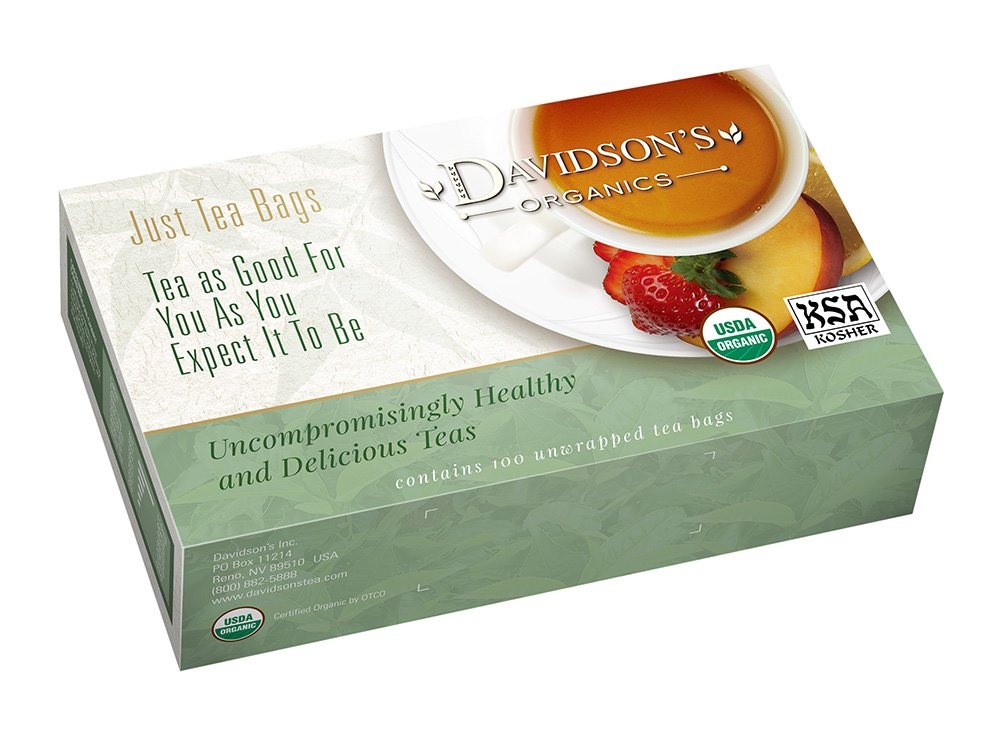
Item Name: Davidson's Organics, Spearmint Orange Spice, 100-count Unwrapped Tea Bags
Bullet Point 1: Spearmint Orange Spice combines organic dried honey crystals, spearmint and orange peel for a herbal brew. Davidson's Spearmint Orange Spice is a sweet and refreshing blend of citrus and cinnamon spice.
Bullet Point 2: LEAF TO CUP: From our farms in India to your family, Davidson’s Organics is a vertically integrated provider of premium teas at affordable prices. We grow, import, blend, package, and sell - overseeing the entire journey of our tea from the leaf cuttings to the infusion in your cup.
Bullet Point 3: ALWAYS ORGANIC: Davidson’s Organics is a 3rd generation organic tea grower delivering on its promise of providing top-notch USDA certified organic teas. Our teas are grown non-GMO & free from harmful chemicals and pesticides. We are responsibly sourced and sustainably farmed. We believe in the holistic health of our farms, farmers, plants & animals.
Bullet Point 4: A CUP OF WELLNESS: Davidson’s offers a diverse selection of tea blends for the most discerning palates. From loose leaves to tea bags & iced, and from ayurvedic to herbal, our organic teas deliver the perfect pick me up or a restful respite. Enjoy our balanced tea blends for optimal health and sipping pleasure.
Bullet Point 5: TRUST OUR TEA: Davidson's Organics was the first purveyor of fine organic teas. Since 1976, we’ve worked tirelessly to develop blends that are true reflections of their names, while being committed to sourcing healthy ingredients grown by generations of skilled small farmers. Enjoy Davidson's Organics, the organic tea that sets the standards for the highest quality.
Value: 100.0
Unit: count

Price: 27.62